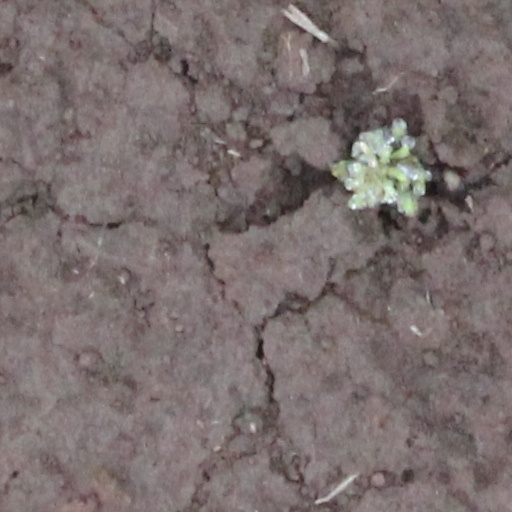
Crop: wheat